A. Austin Tate

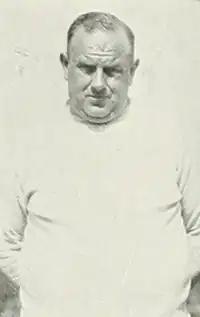
Tate pictured in "Epitome 1934", Lehigh yearbook

Albert Austin "Austy" Tate (February 14, 1894 – August 7, 1943) was an American football player and coach. He served as the head football coach at Lehigh University from 1928 to 1933 and at Bloomsburg University of Pennsylvania from 1936 to 1939, compiling a career college football head coaching record of 23–58–4. Tate was an alumnus of Lehigh, Class of 1917.